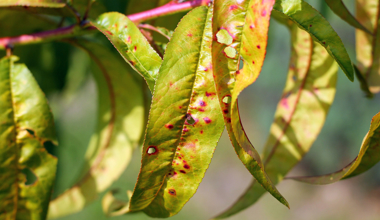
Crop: cherry
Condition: spot